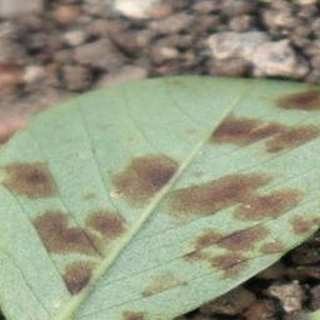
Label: groundnut_rust